Martinus Nellius

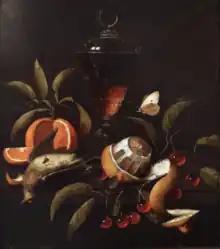
Still life with a wine glass, a cut orange, cherries and a dead bird

Martinus Nellius (1621 – 1719) was a Dutch Golden Age still life painter.